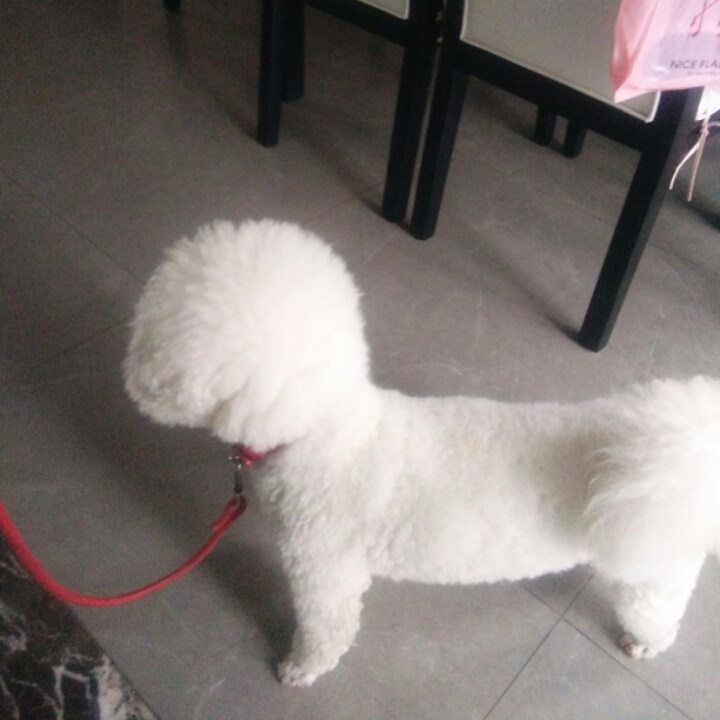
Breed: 3083-n000117-Bichon_Frise